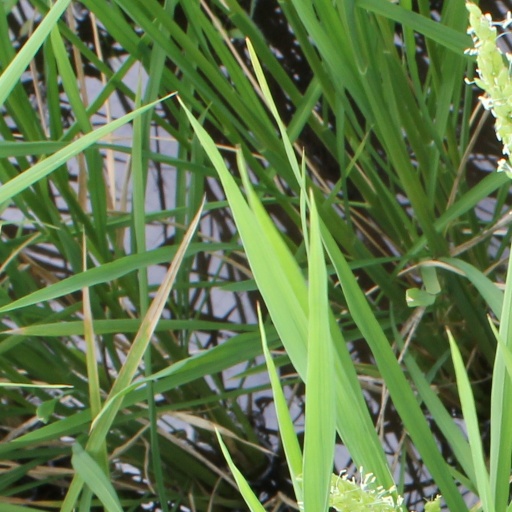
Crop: rice